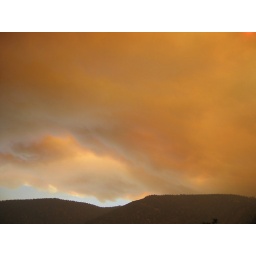
Day #23, 2:55pm... Burnt orange sky over Frazier Mtn